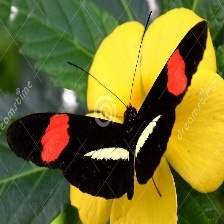
Species: RED POSTMAN
Butterfly family (ImageNet category): monarch